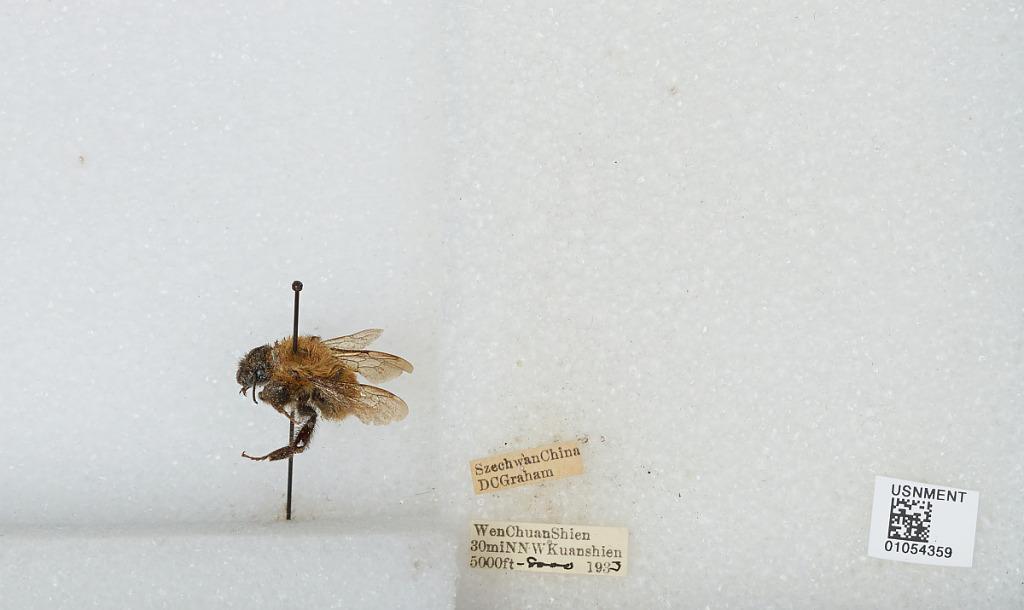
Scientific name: Bombus sp.
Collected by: D. Graham
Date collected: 1933--
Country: China
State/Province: Sichuan
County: Wenchuan Xian
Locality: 30 miles NNW of Kuanshien